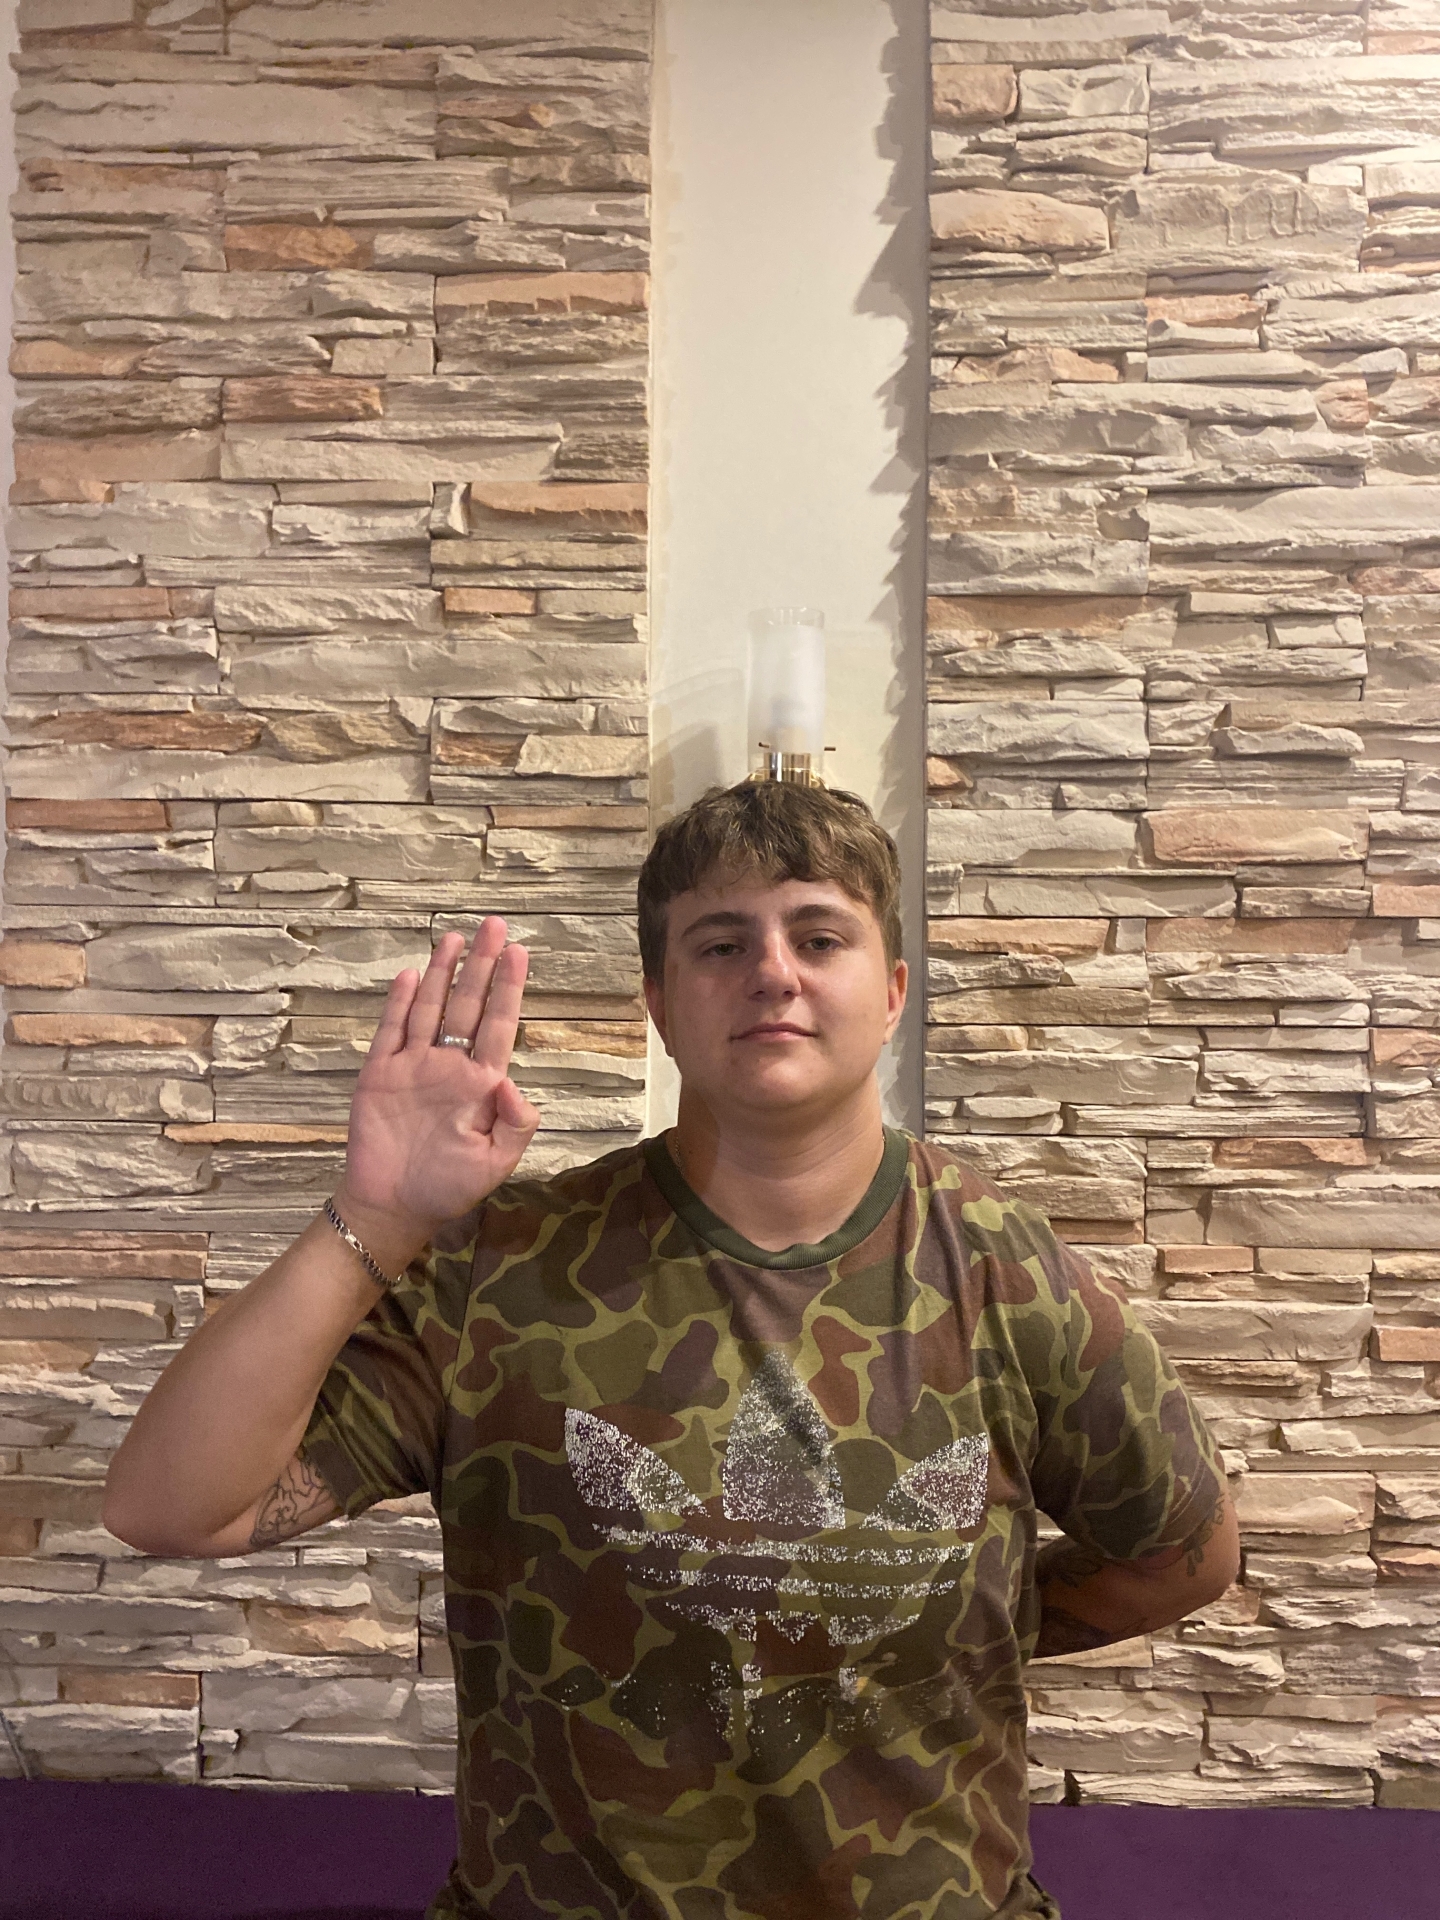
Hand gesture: stop